Australia women's national wheelchair basketball team at the 2012 Summer Paralympics

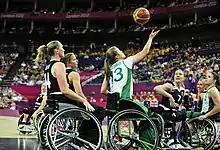
Match against Germany. Sarah Stewart takes possession, watched by Germany's Annika Zeyen, Marina Mohnen, Gesche Schünemann, Edina Müller and Maria Kühn, and Australia's Clare Nott.

The Gliders put Mexico under intense defensive pressure. Mexico had six team turnovers to the Gliders' one, and wound up with 19 turnovers in total to Australia's 6. Australia scored 18 points from turnovers, compared to 6 for Mexico. Gauci, a two-point player, took a three-pointer to take the score to 17–8. Mexico was unable to recover from Australia's high scoring from Merritt, who ultimately scored 14 points with 70 per cent shooting, and Crispin, who scored twelve points with 67 per cent shooting. The teams went into the quarter-time break with the score 21 points to 10. Mexico fell further behind in the second quarter. Amanda Carter immediately stole the ball from Mexico, which let Merritt score two points. A few minutes later, Carter, assisted by Chaplin, scored a basket from the paint, and was fouled in the process. A successful free throw made the score 36–16. Another steal by Merritt led to a fast break, bringing her contribution to ten points, and the score to 38–16. At the halftime break, the score was 44–20.